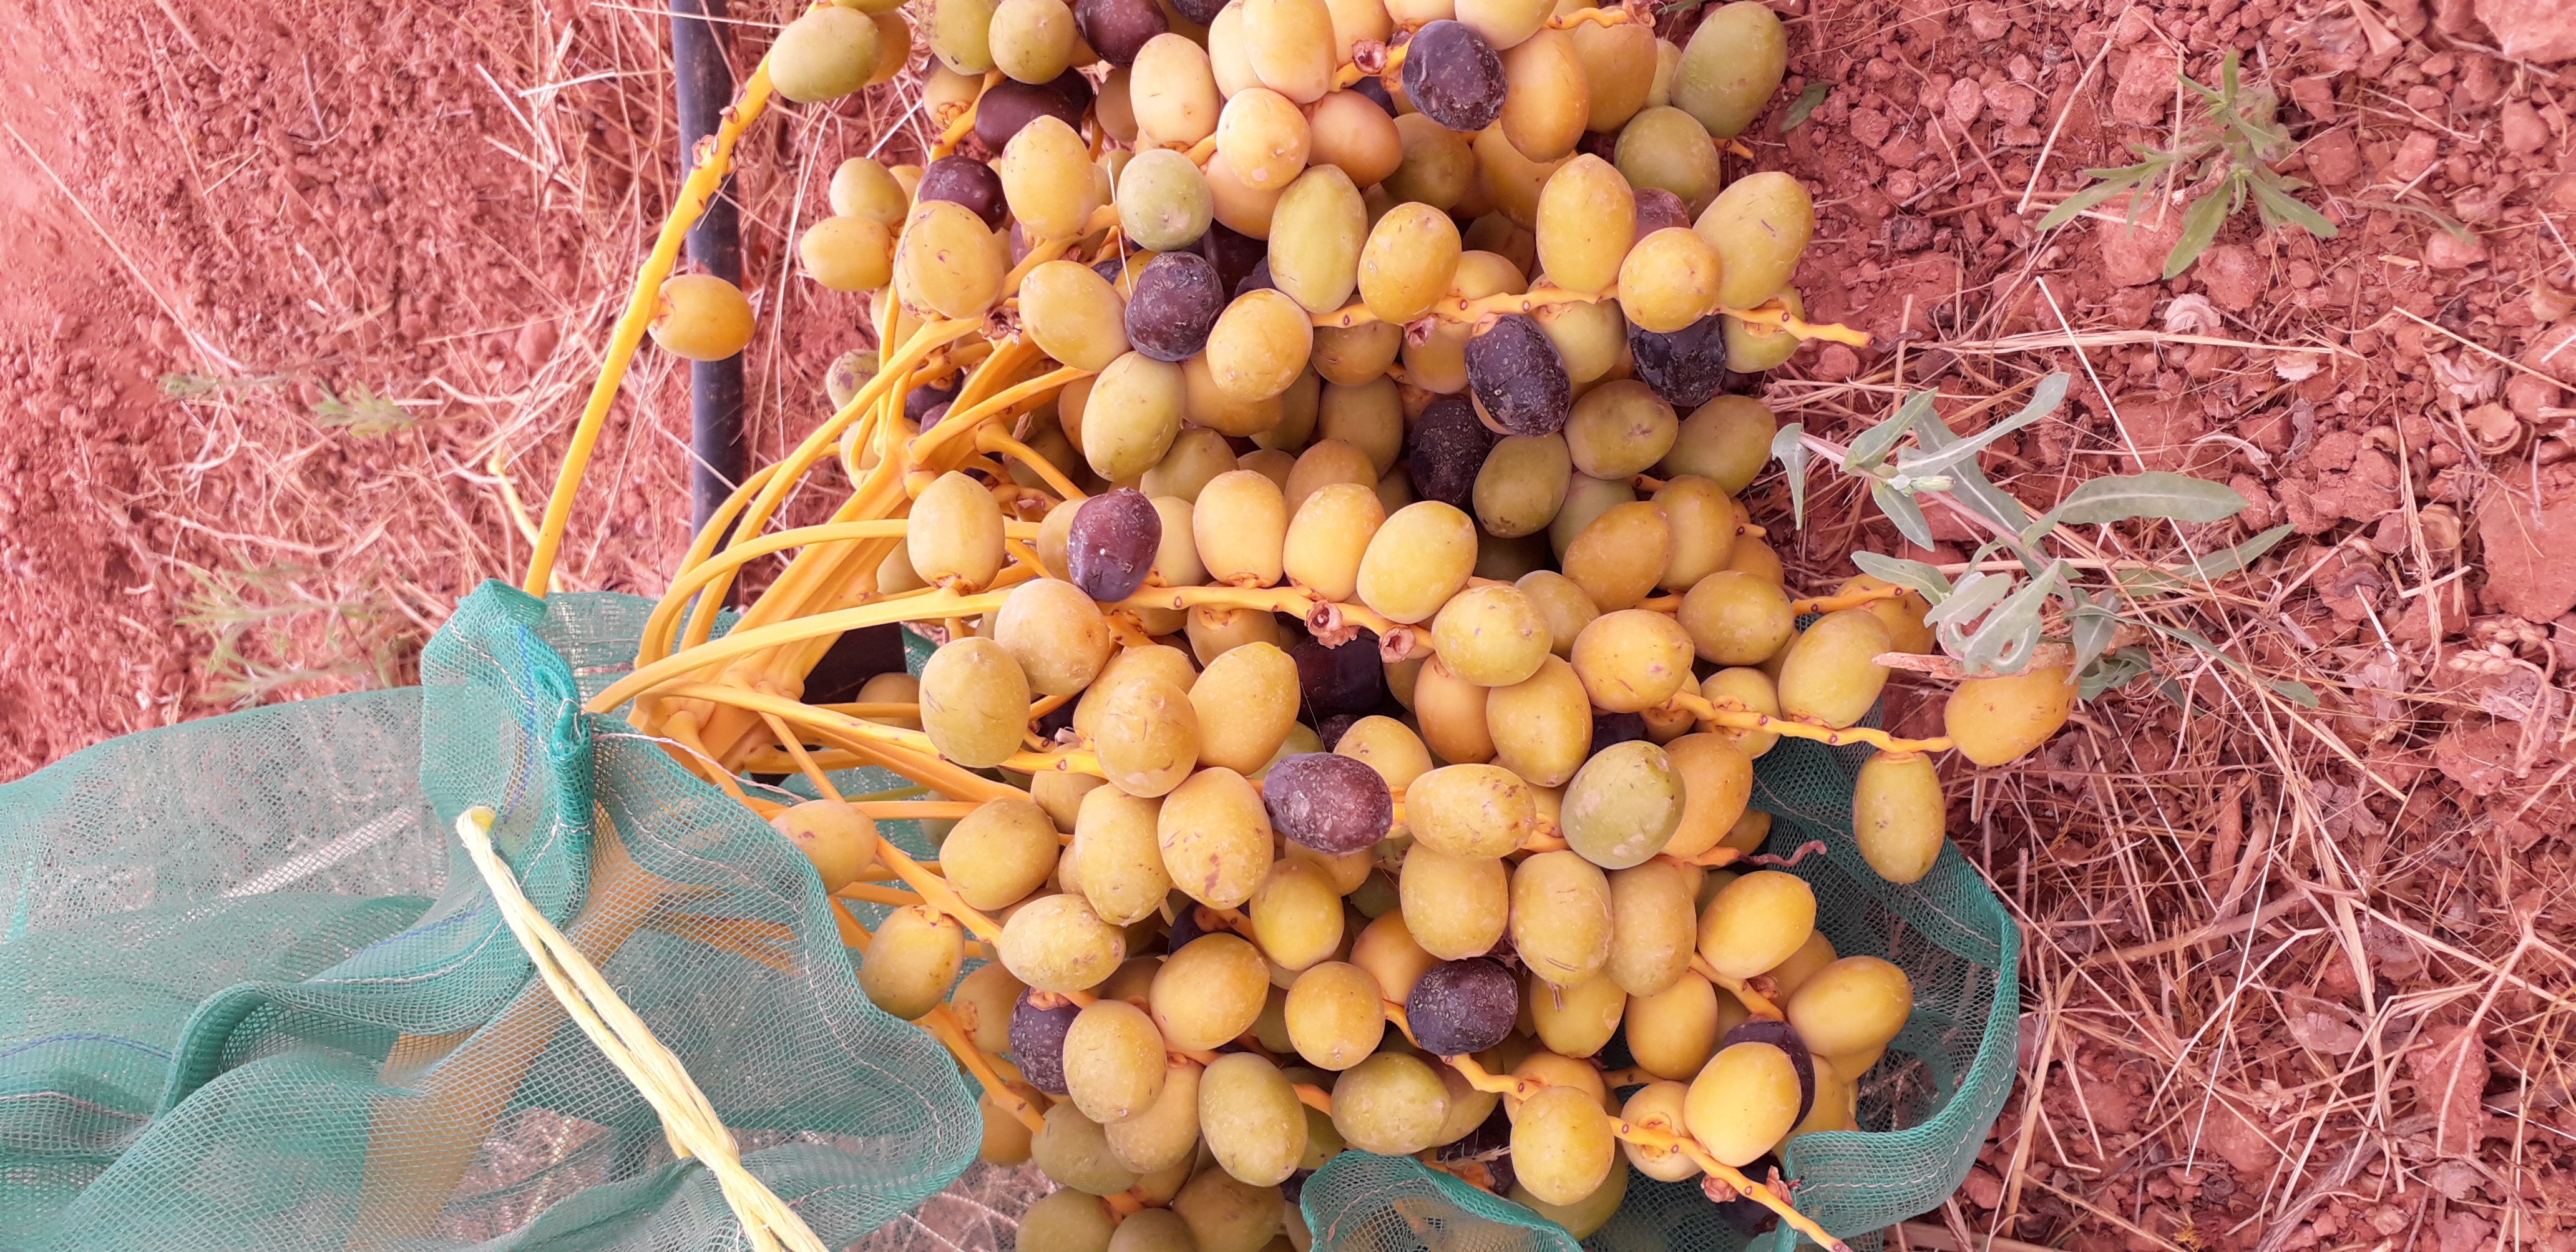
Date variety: kholt